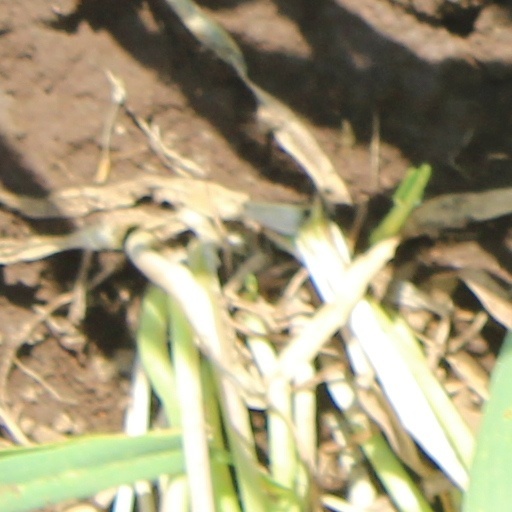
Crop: wheat